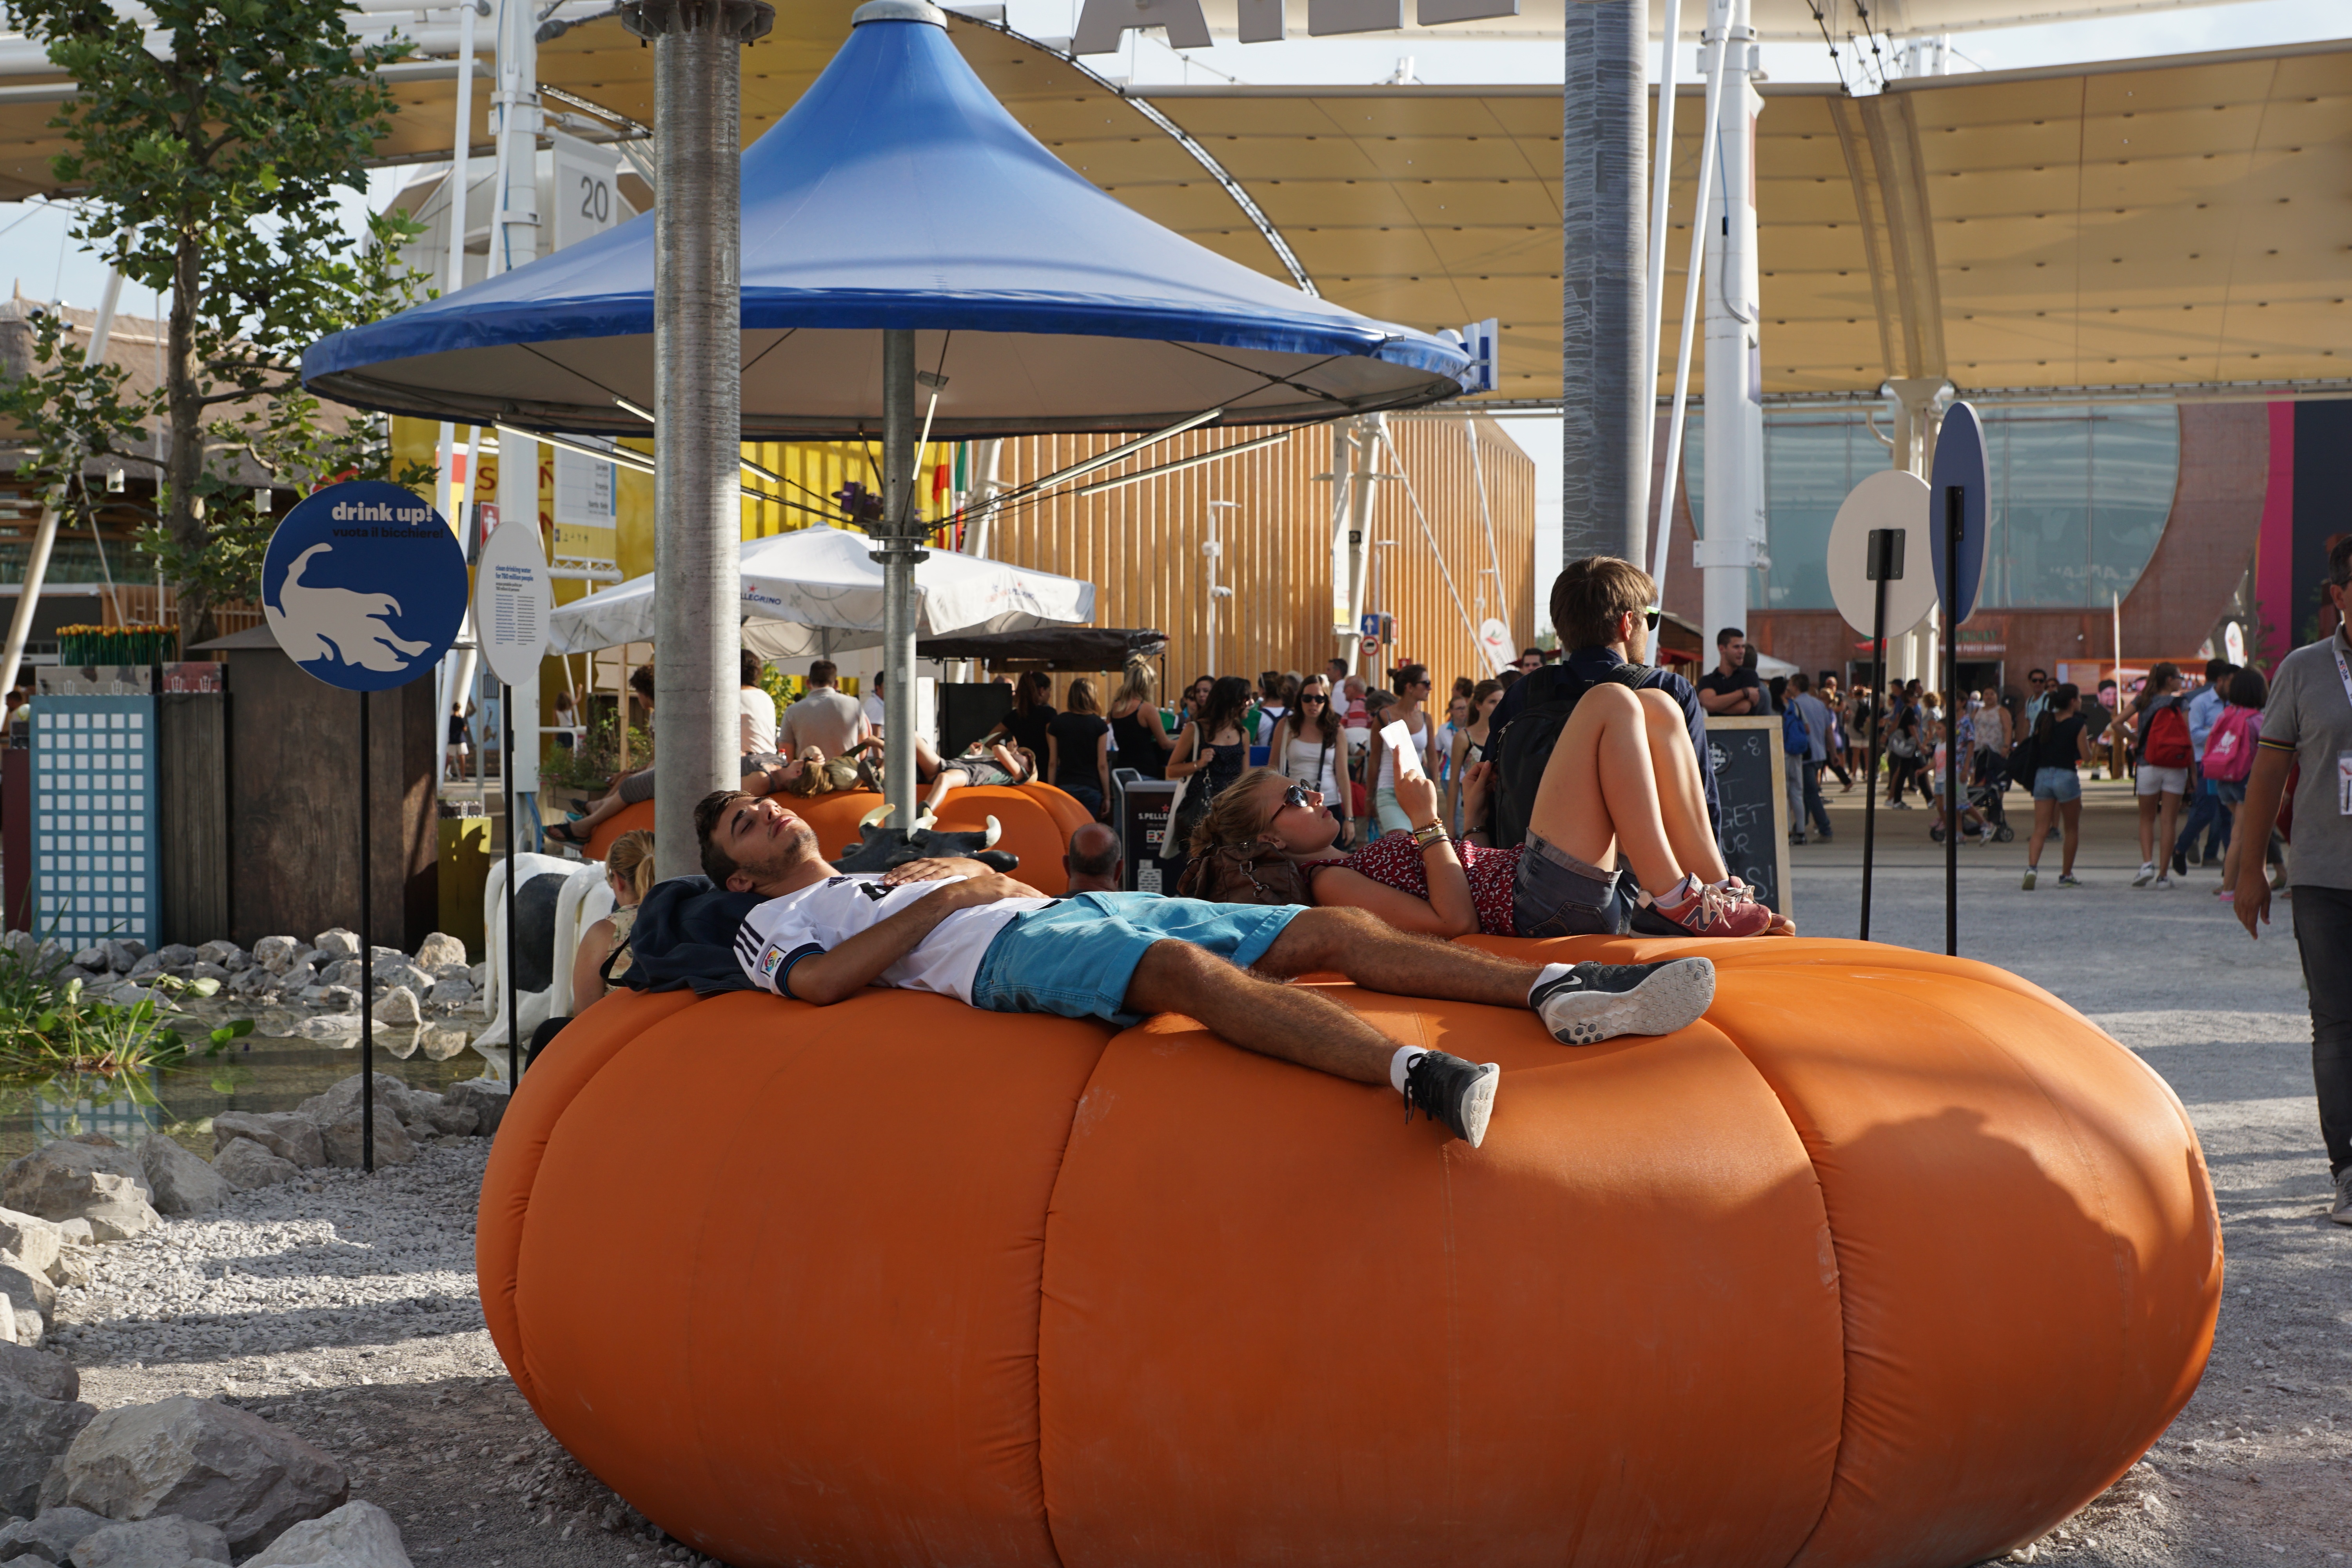
relax, amusement park, park, pumpkin, expo, mat, figure, water park, milan, exhibition, fair, recovery, concerns, amusement ride